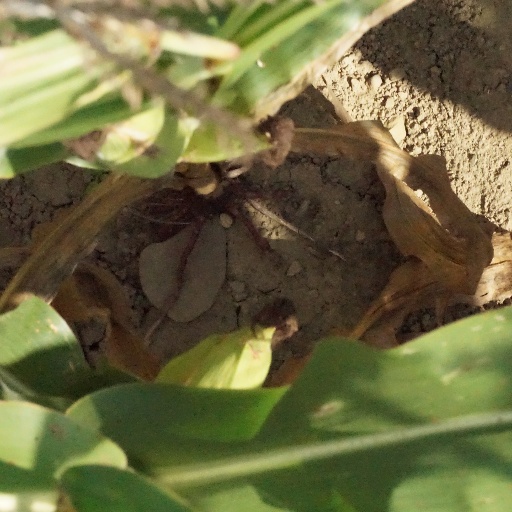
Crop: maize; corn